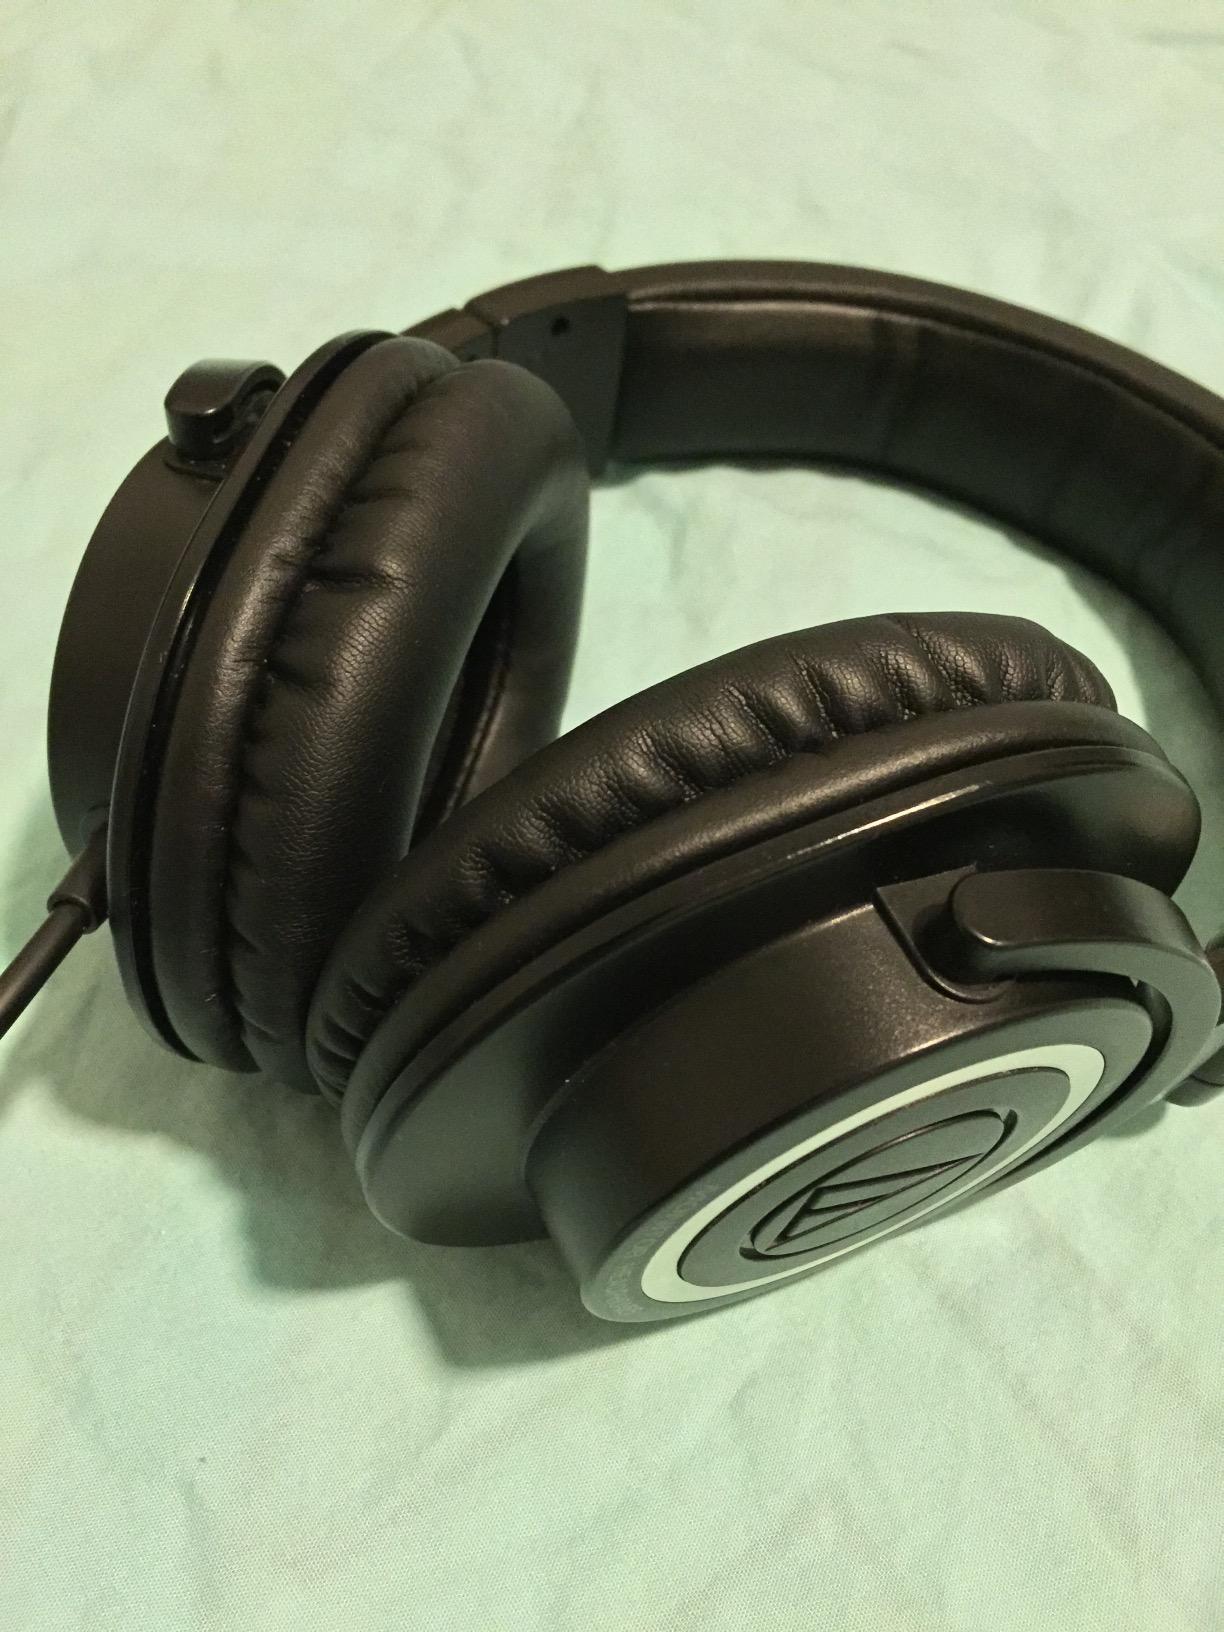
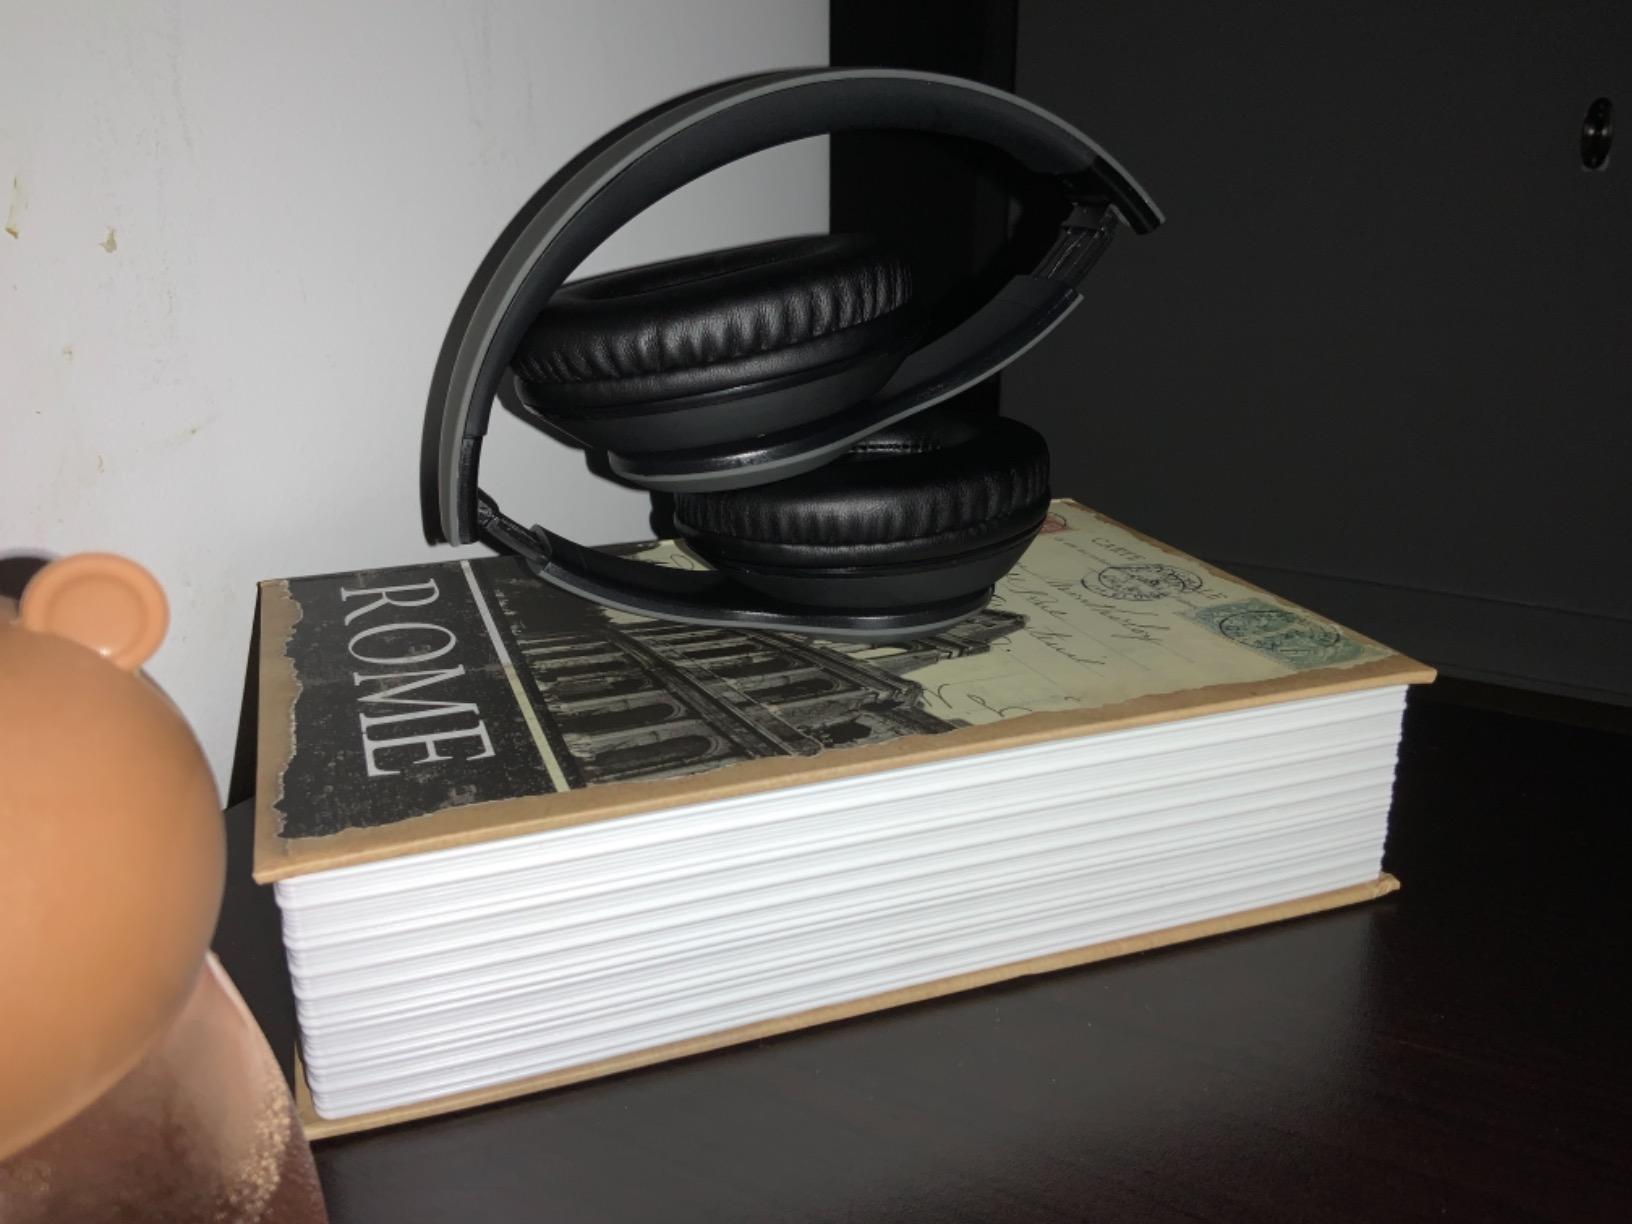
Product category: headphones
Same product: no